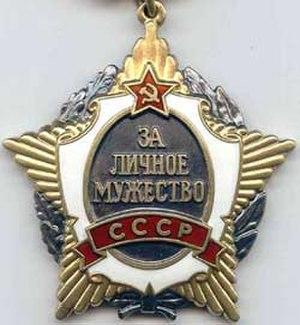
Les décorations dans cette liste sont des décorations de l'ex-Union Soviétique décernées pour reconnaître des réalisations militaires et civiles. Certaines de ces récompenses ont été abolies suite à la dissolution de l'Union soviétique, alors que d'autres sont conservées par la Fédération de Russie à partir de 1991 et furent simplement retravaillées afin d'abroger les signes communistes.
L'ordre du Courage personnel est une distinction qui était décernée en URSS puis en Russie, à partir du 28 décembre 1988 et jusqu’en 1994.